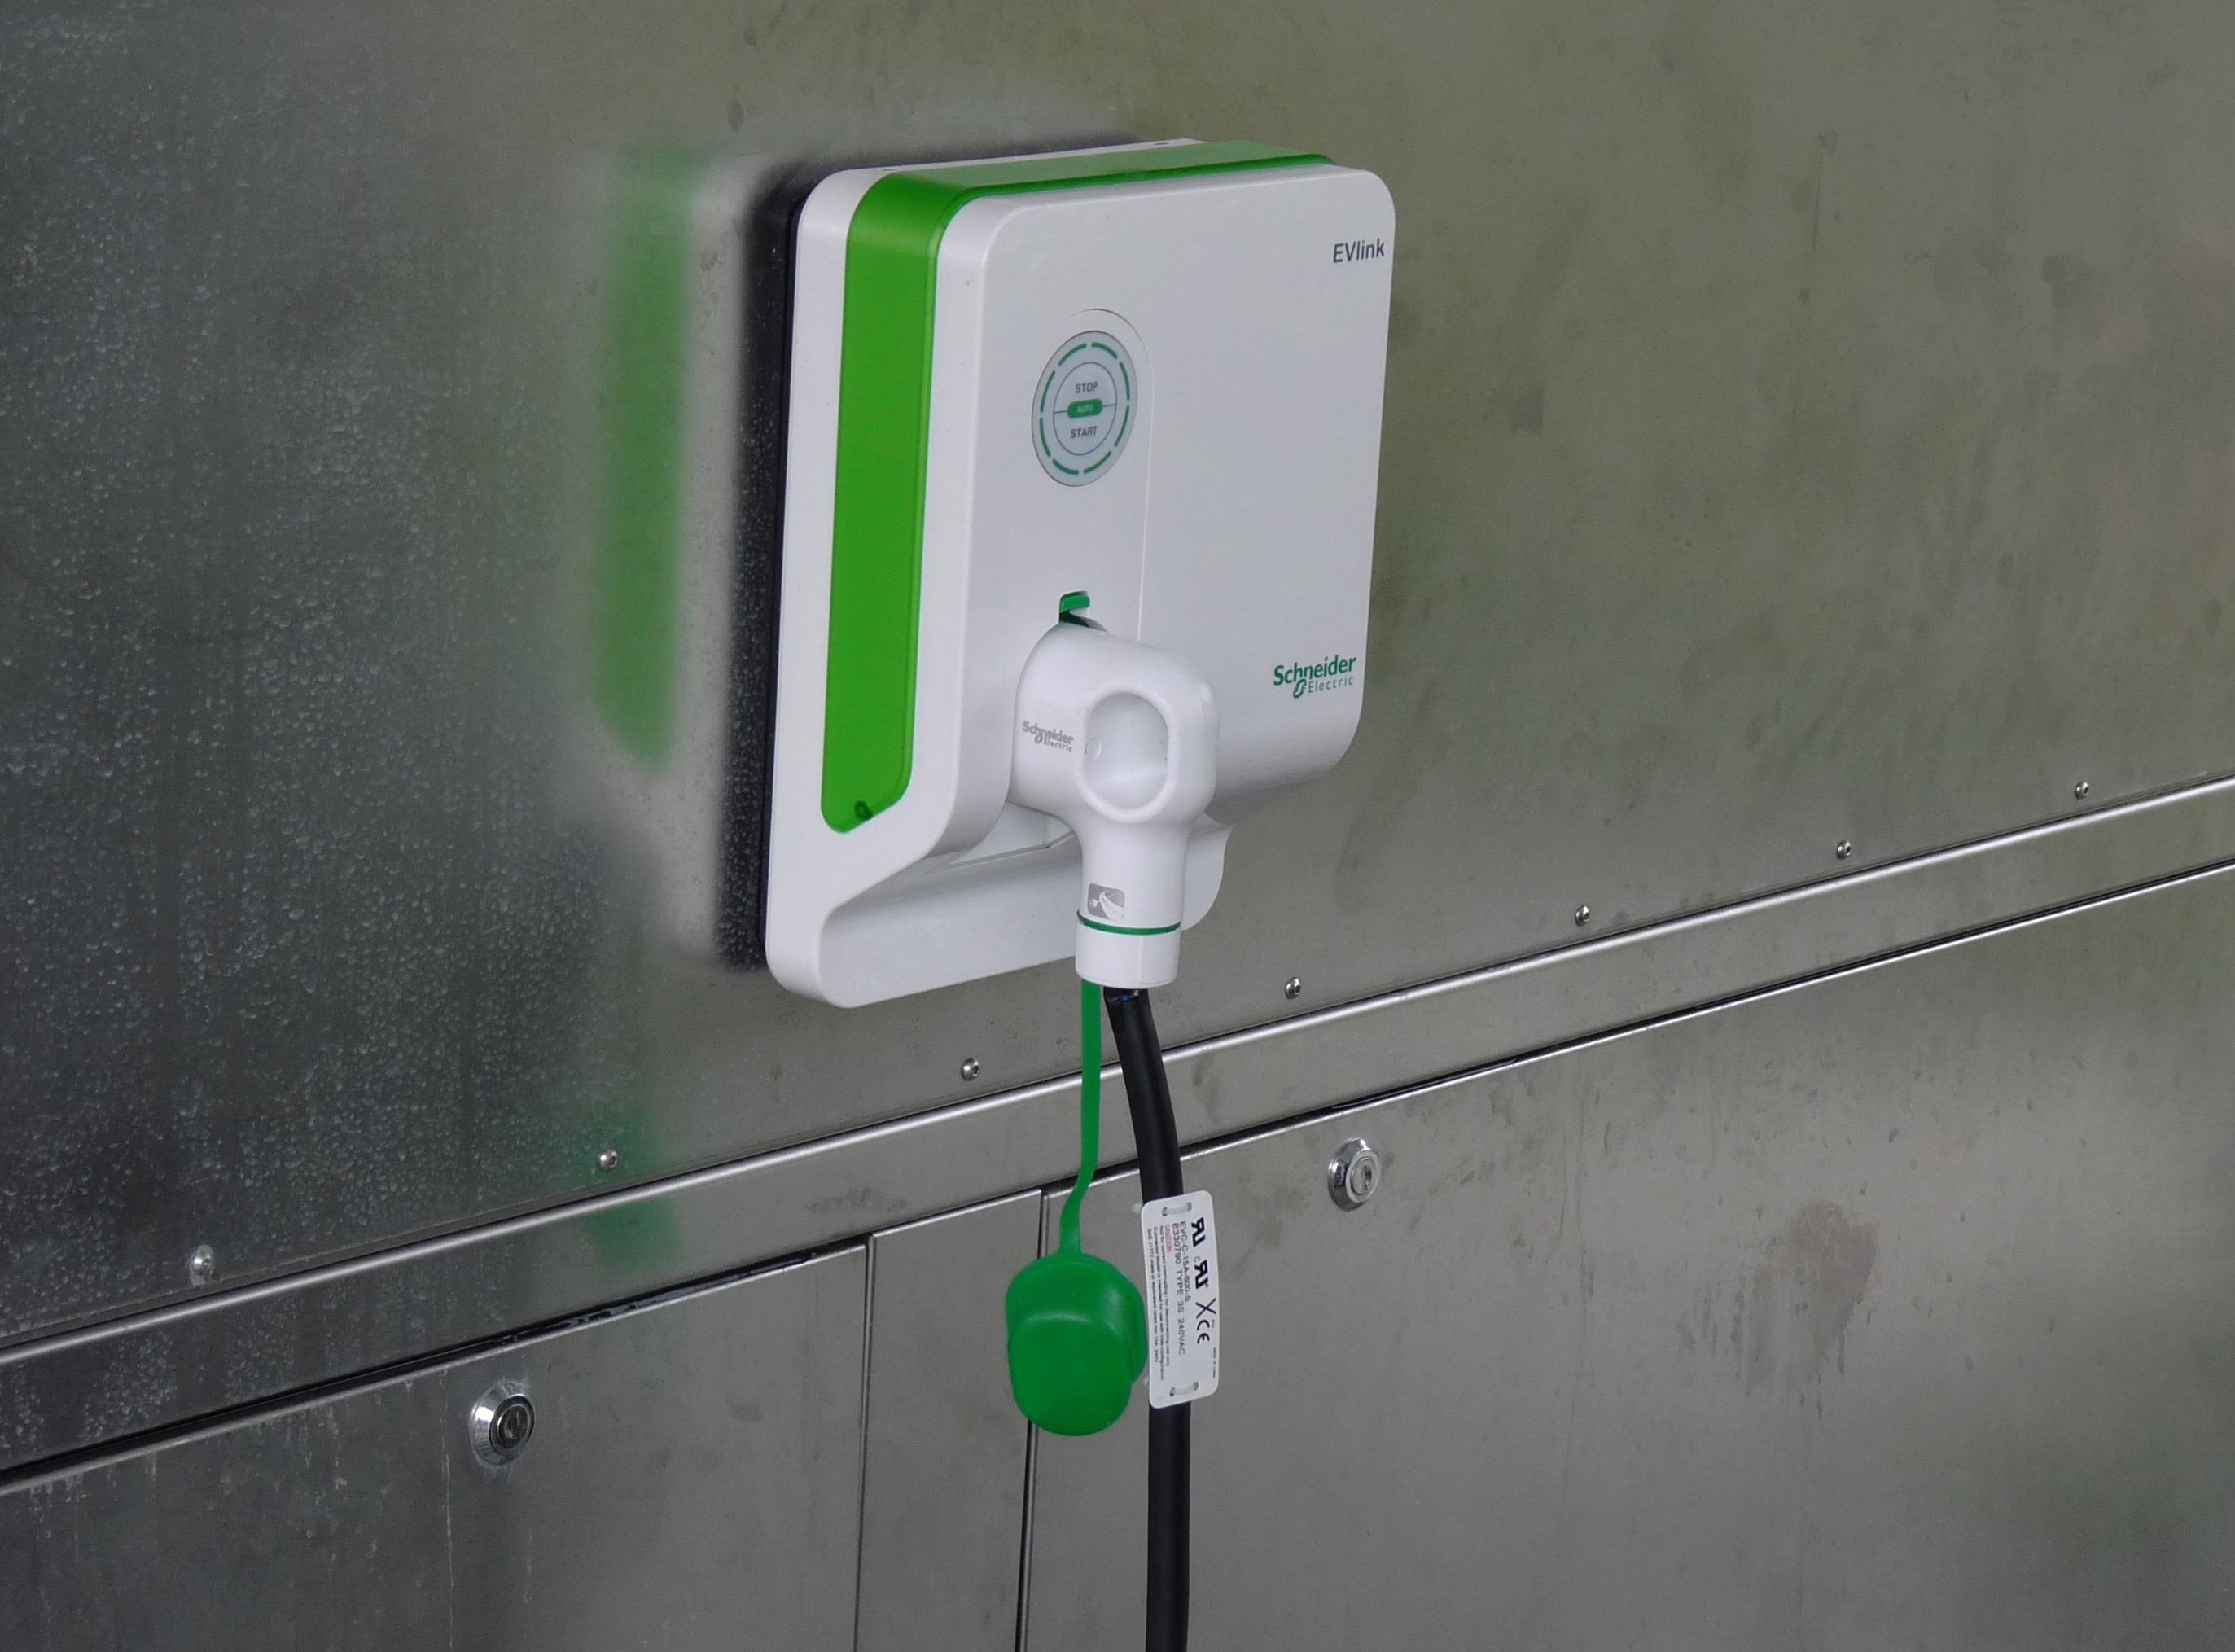
technology, line, green, auto, electricity, lighting, energy, ecology, gas pump, current, electronics, fuel, electric car, ecologically, power cable, petrol stations, refuel, e car, plumbing fixture